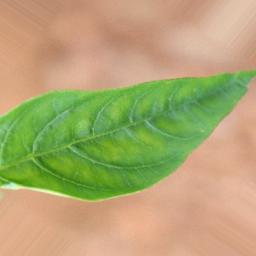
Label: healthy